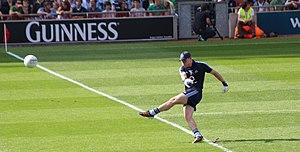
"Stephen ""clucko"" Cluxton ou Stiofán Cluxton né le 17 décembre 1981 à Coolock dans le Comté de Dublin, est un joueur irlandais de football gaélique évoluant au poste de gardien de but, Il joue pour le club de Parnells et l’équipe de Dublin GAA avec laquelle il a remporté le All-Ireland en 2011, inscrivant le point de la victoire sur un free kick dans les arrêts de jeu face à Kerry. Il est à nouveau sacré en 2013 et pour la première fois en tant que capitaine.